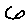
Label: 6